Roger Ballen

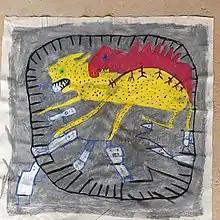
One of Roger Ballen's Lockdown Drawings in Progress (March 2020)

Ballen founded the Inside Out Centre for the Arts in 2018. He created the centre to exhibit, educate and promote art related to the African continent. It aims to provide a powerful multimedia experience, using photography, videos, installation, drawing and painting, and will open to the public in mid 2022.